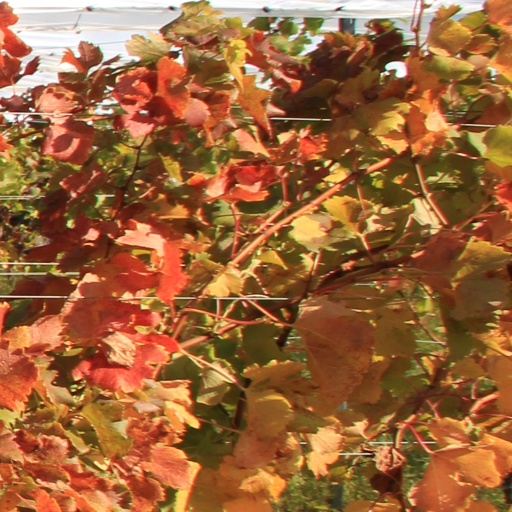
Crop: grape